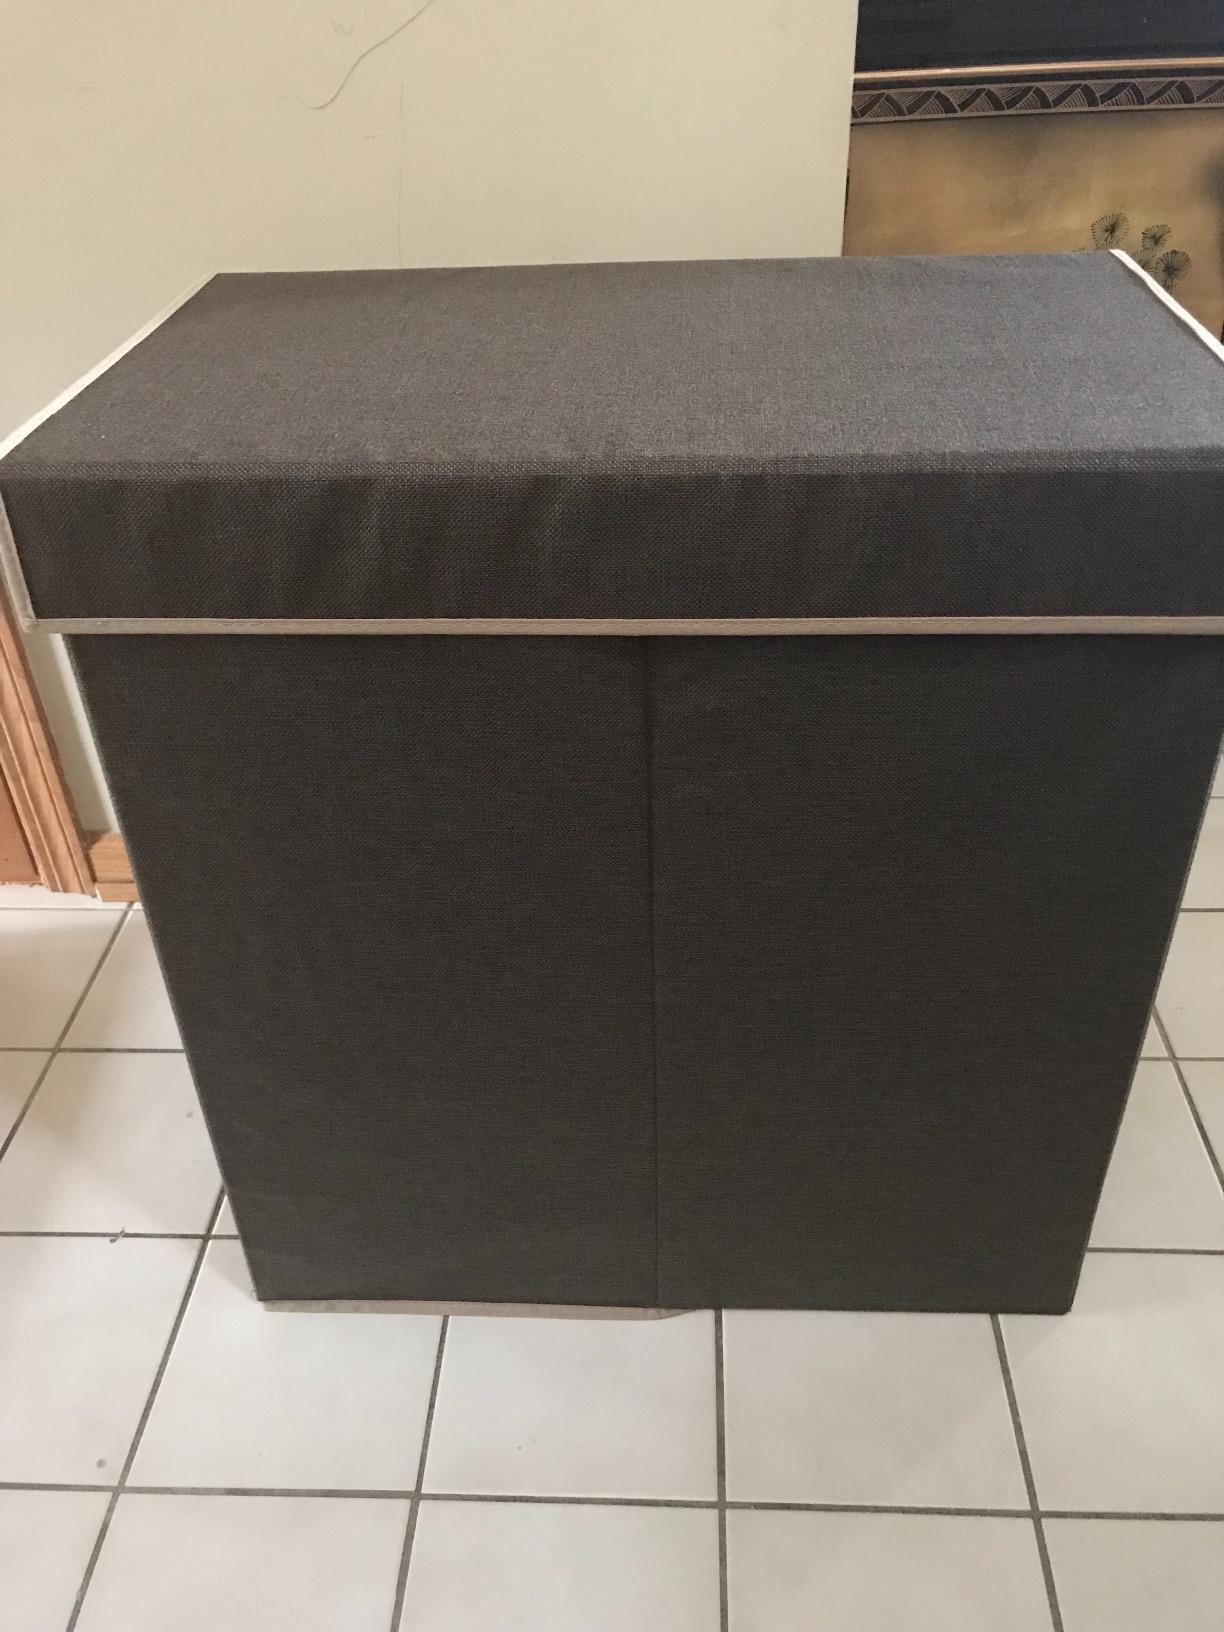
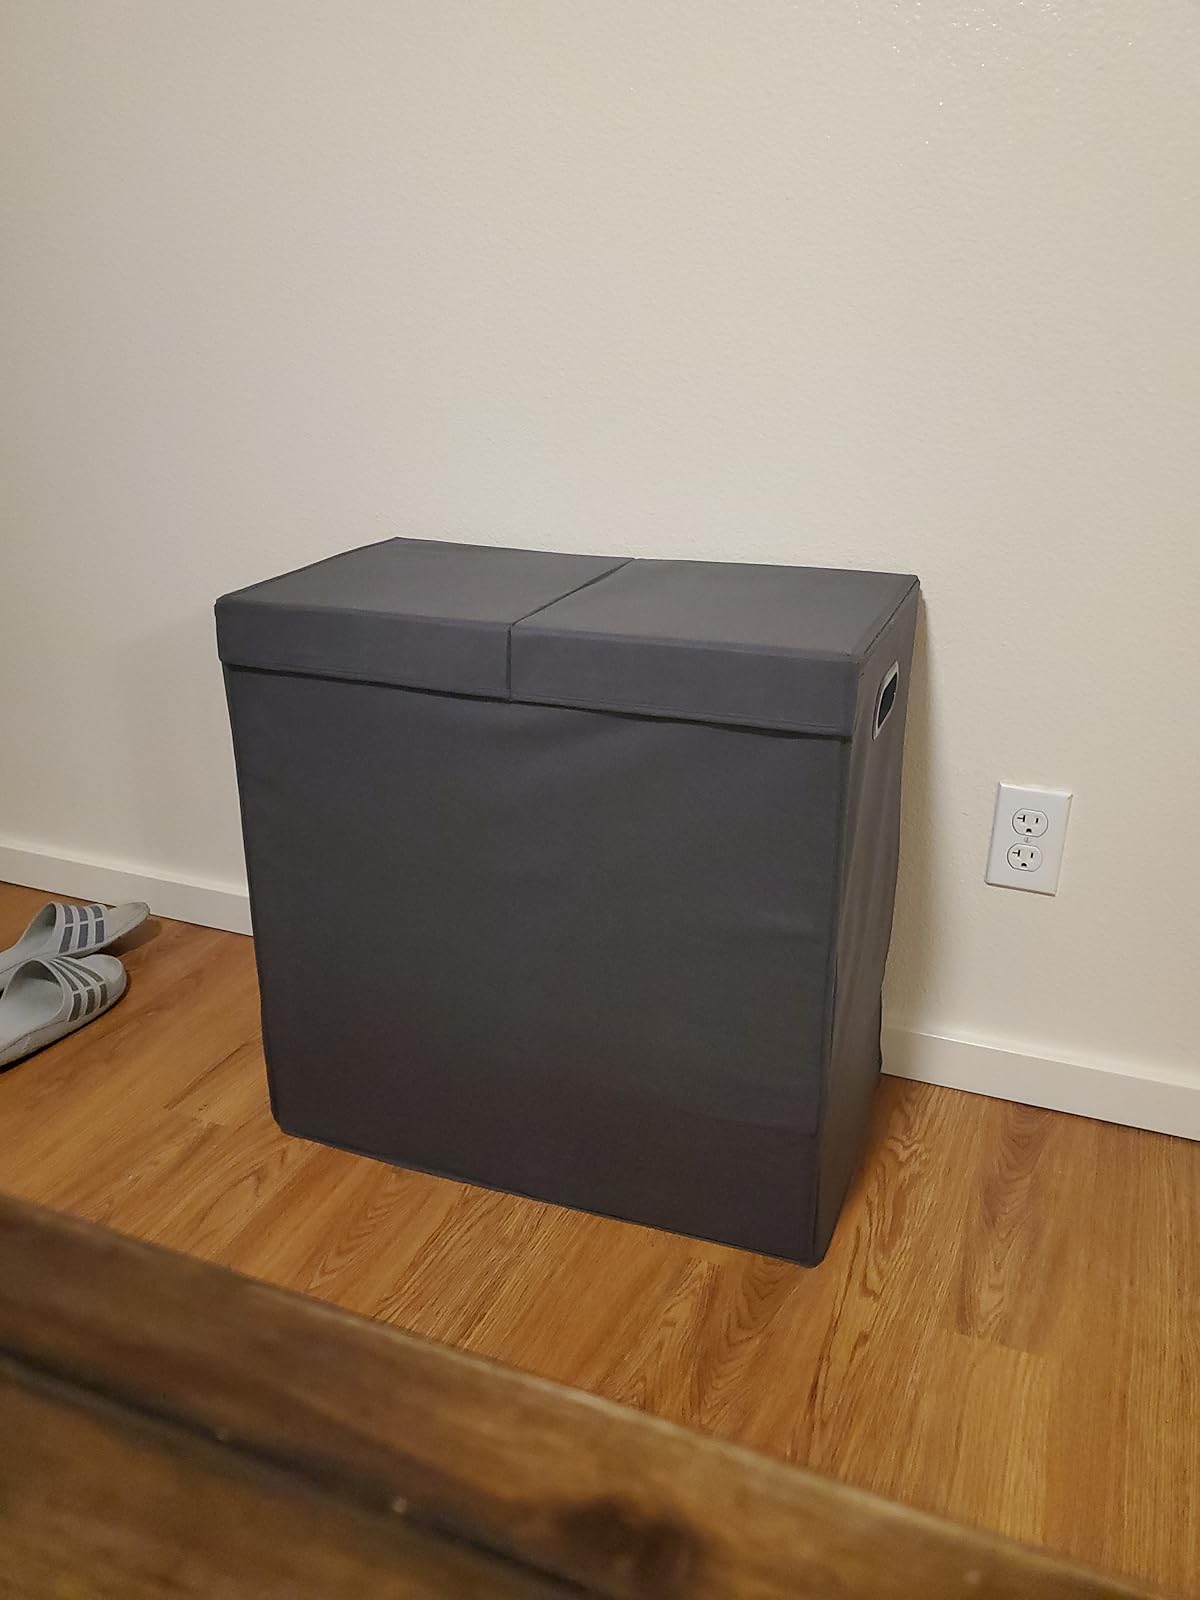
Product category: items_hamper
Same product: no